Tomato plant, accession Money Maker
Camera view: horizontal (90 deg, fisheye); turntable rotation: 90 degrees
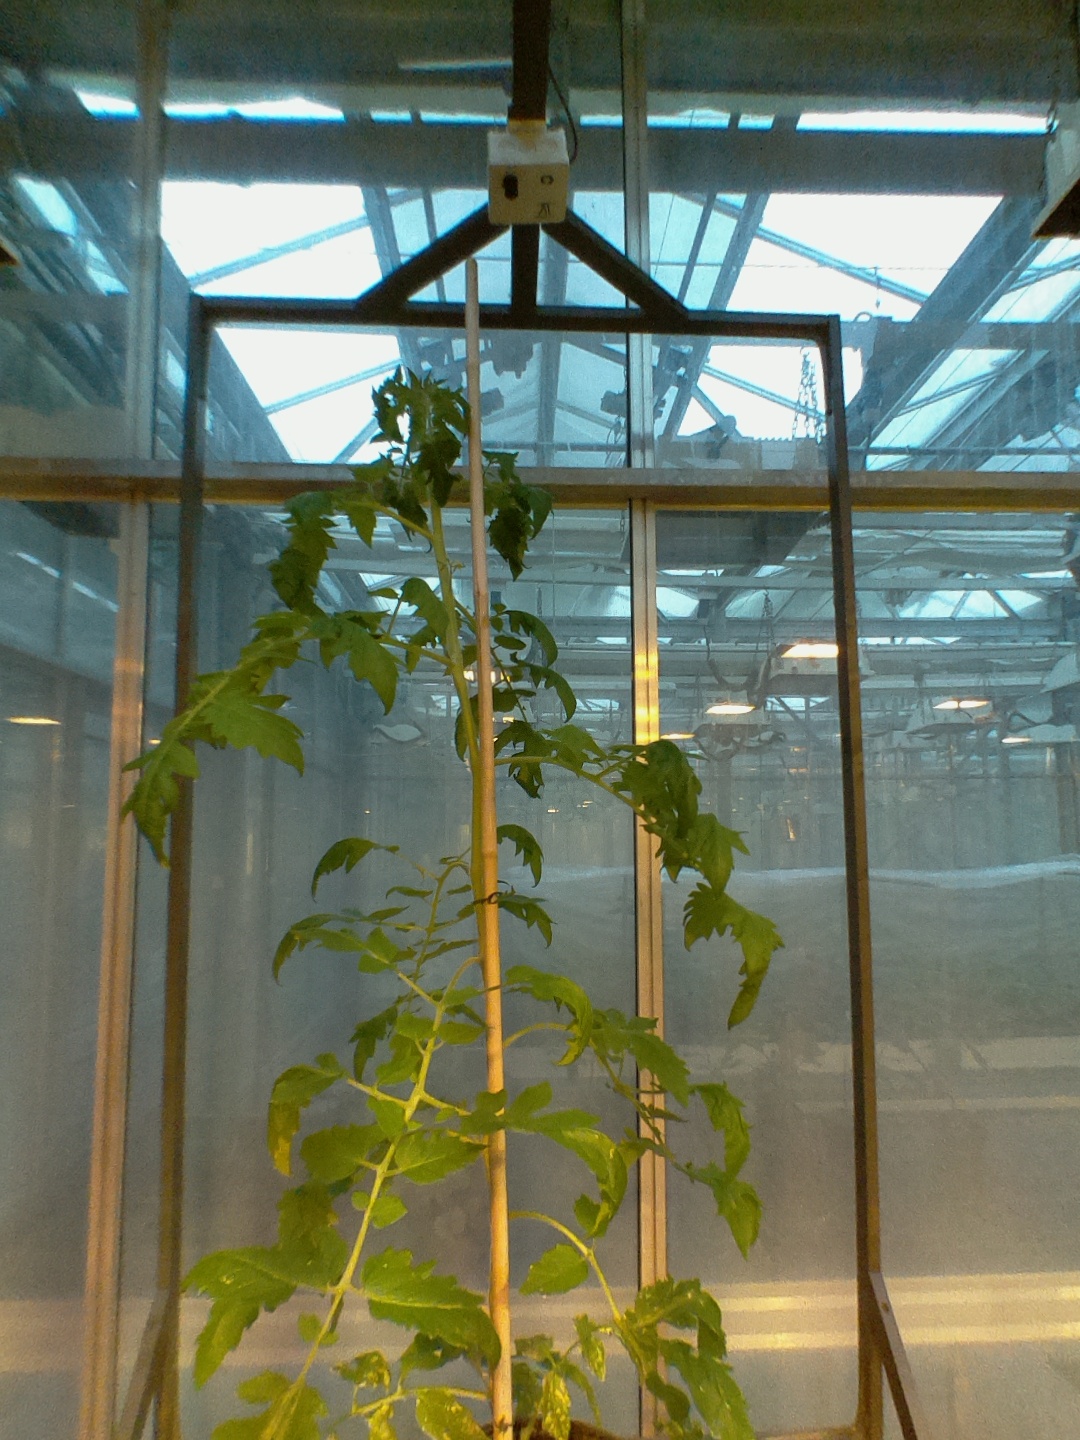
BBCH growth stage 55: 5 inflorescences visible